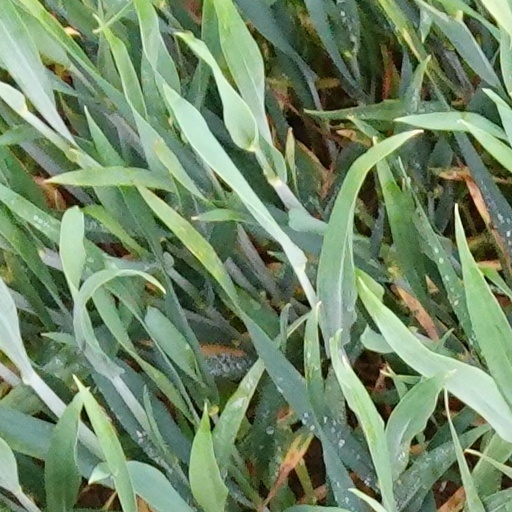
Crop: wheat